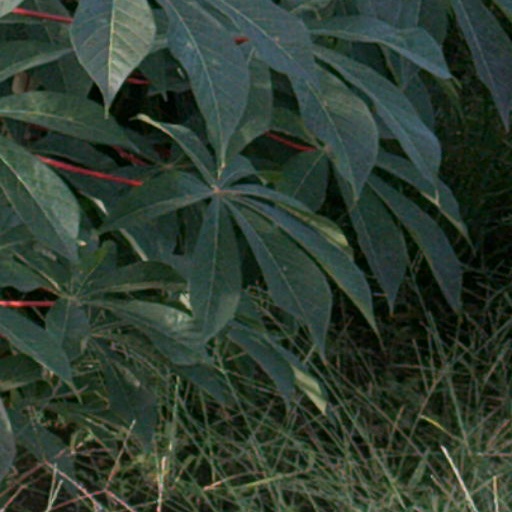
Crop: cassava